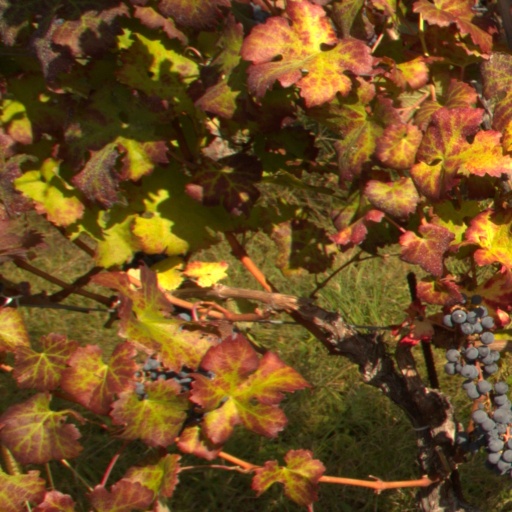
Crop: grape